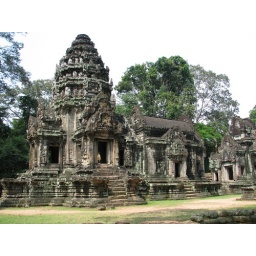
A small girl in a yellow dress stands in the doorway, adding colour to to drab exterior